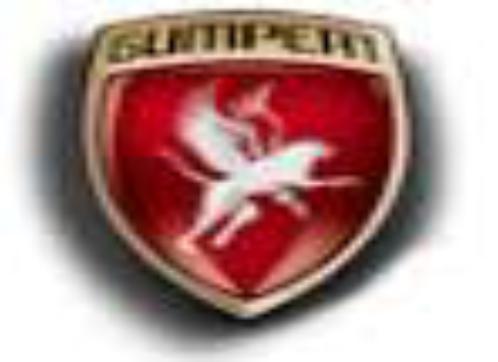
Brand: gumpert
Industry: Transportation